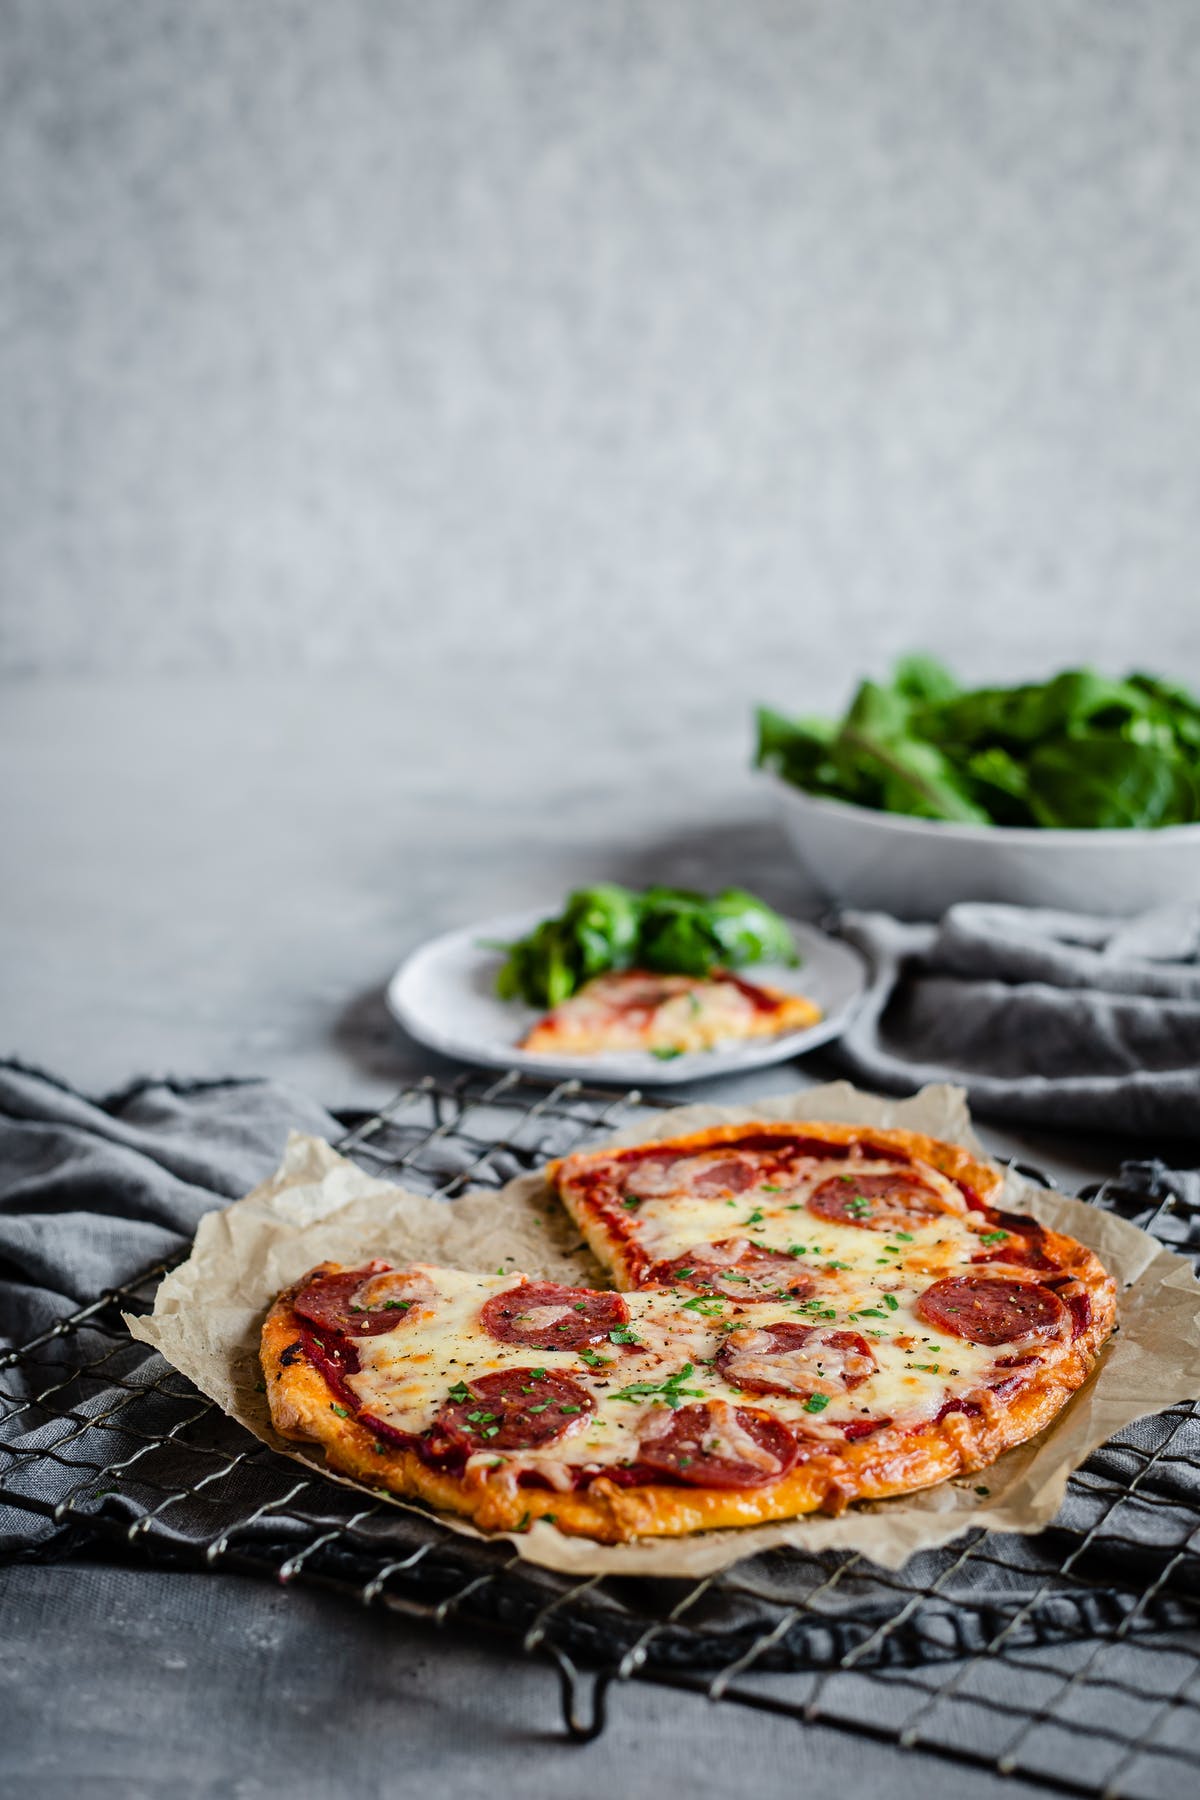
Dish: pizza